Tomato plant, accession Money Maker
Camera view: tilt-top (135 deg); turntable rotation: 60 degrees
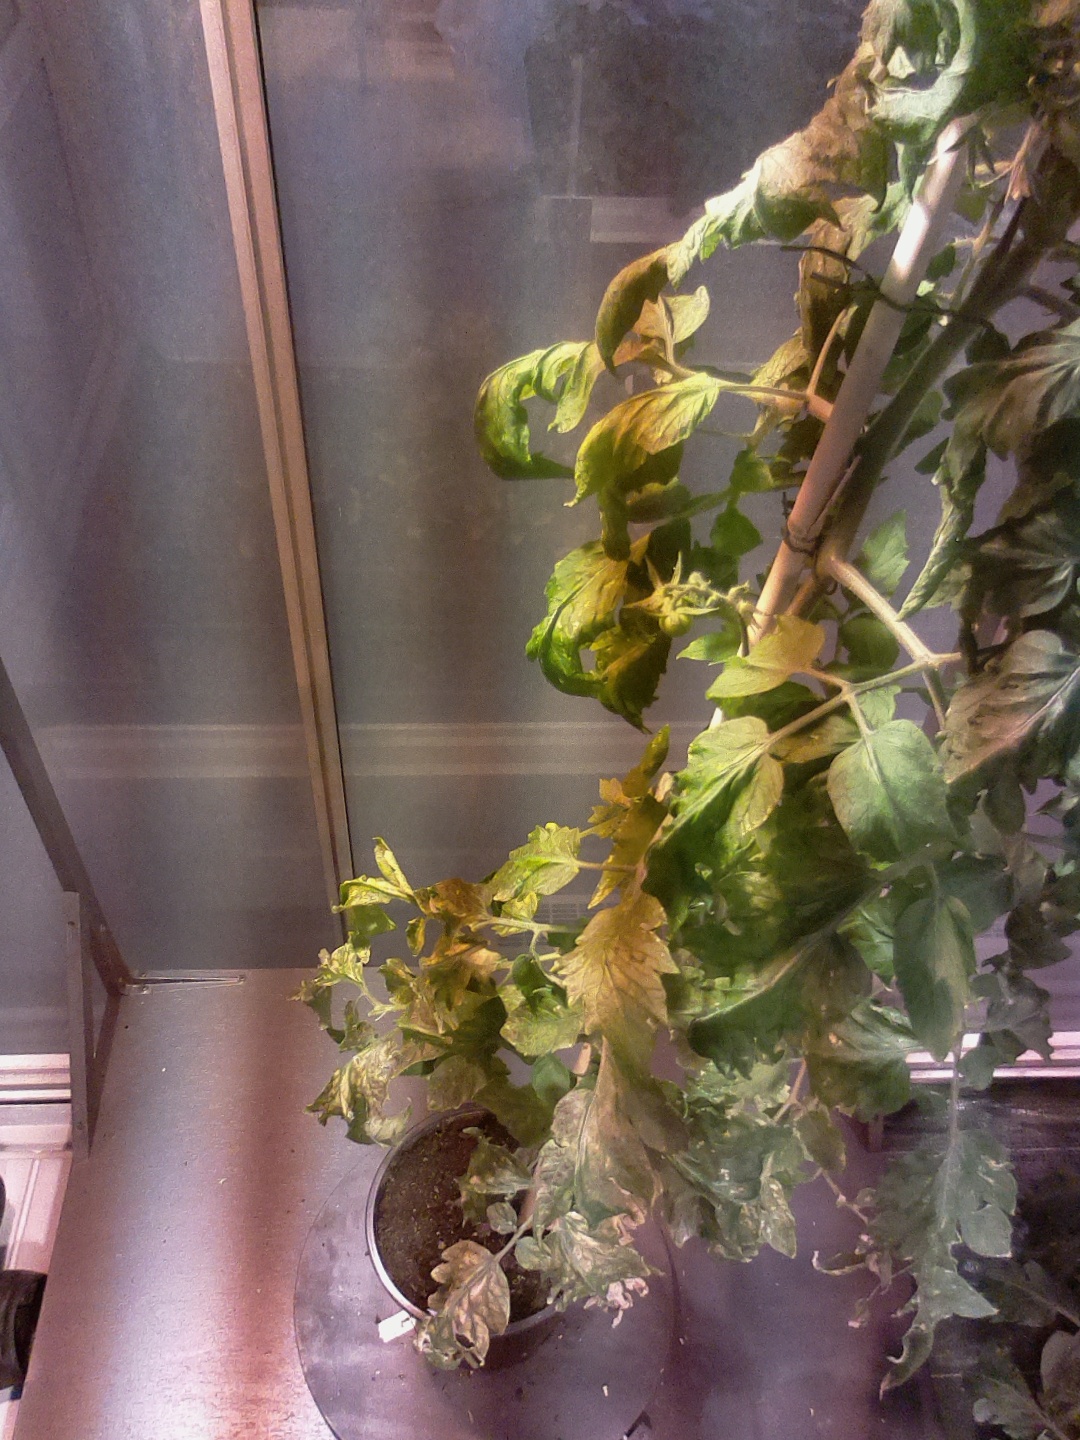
BBCH growth stage 71: 10%-20% of final fruit size